Ernest de Jonquières

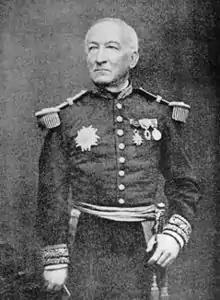

Ernest Jean Philippe Fauque de Jonquières (born Carpentras, France 3 July 1820; died Mousans-Sartoux, France 12 August 1901) was a French mathematician and naval officer who made several contributions in geometry.